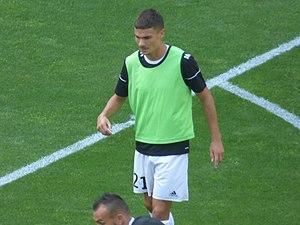
Grégoire Lefebvre avant le match RC Lens / Red Star, comptant pour la deuxième journée du championnat de France de Ligue 2 2018-2019 au Stade Bollaert-Delelis, le 4 août 2018.
Grégoire Lefebvre, né le 13 mai 1994 à Mont-Saint-Aignan, est un footballeur français qui évolue au poste de milieu de terrain à l'AS Nancy-Lorraine.